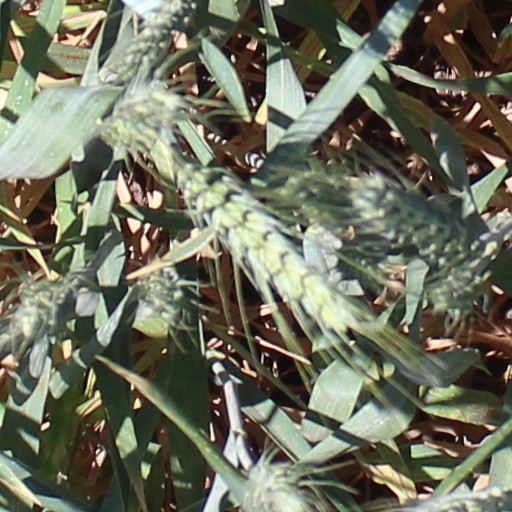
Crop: wheat